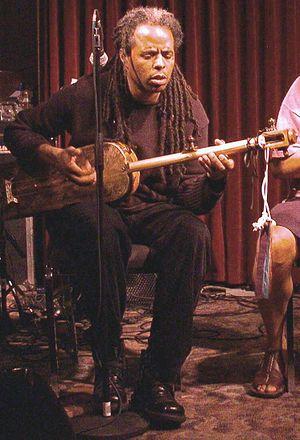
Hassan Hakmoun est un musicien gnawa du Maroc. Il est influencé depuis les années 1990 par d'autres musiciens comme Adam Rudolph et Don Cherry. Il allie musique jazzy et musique gnawa, en incluant des rythmes électroniques.